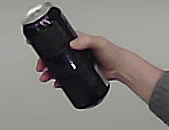
Product: monster_energydrink